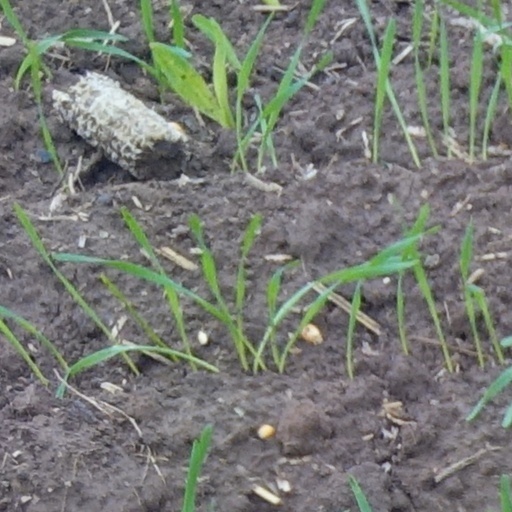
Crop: wheat